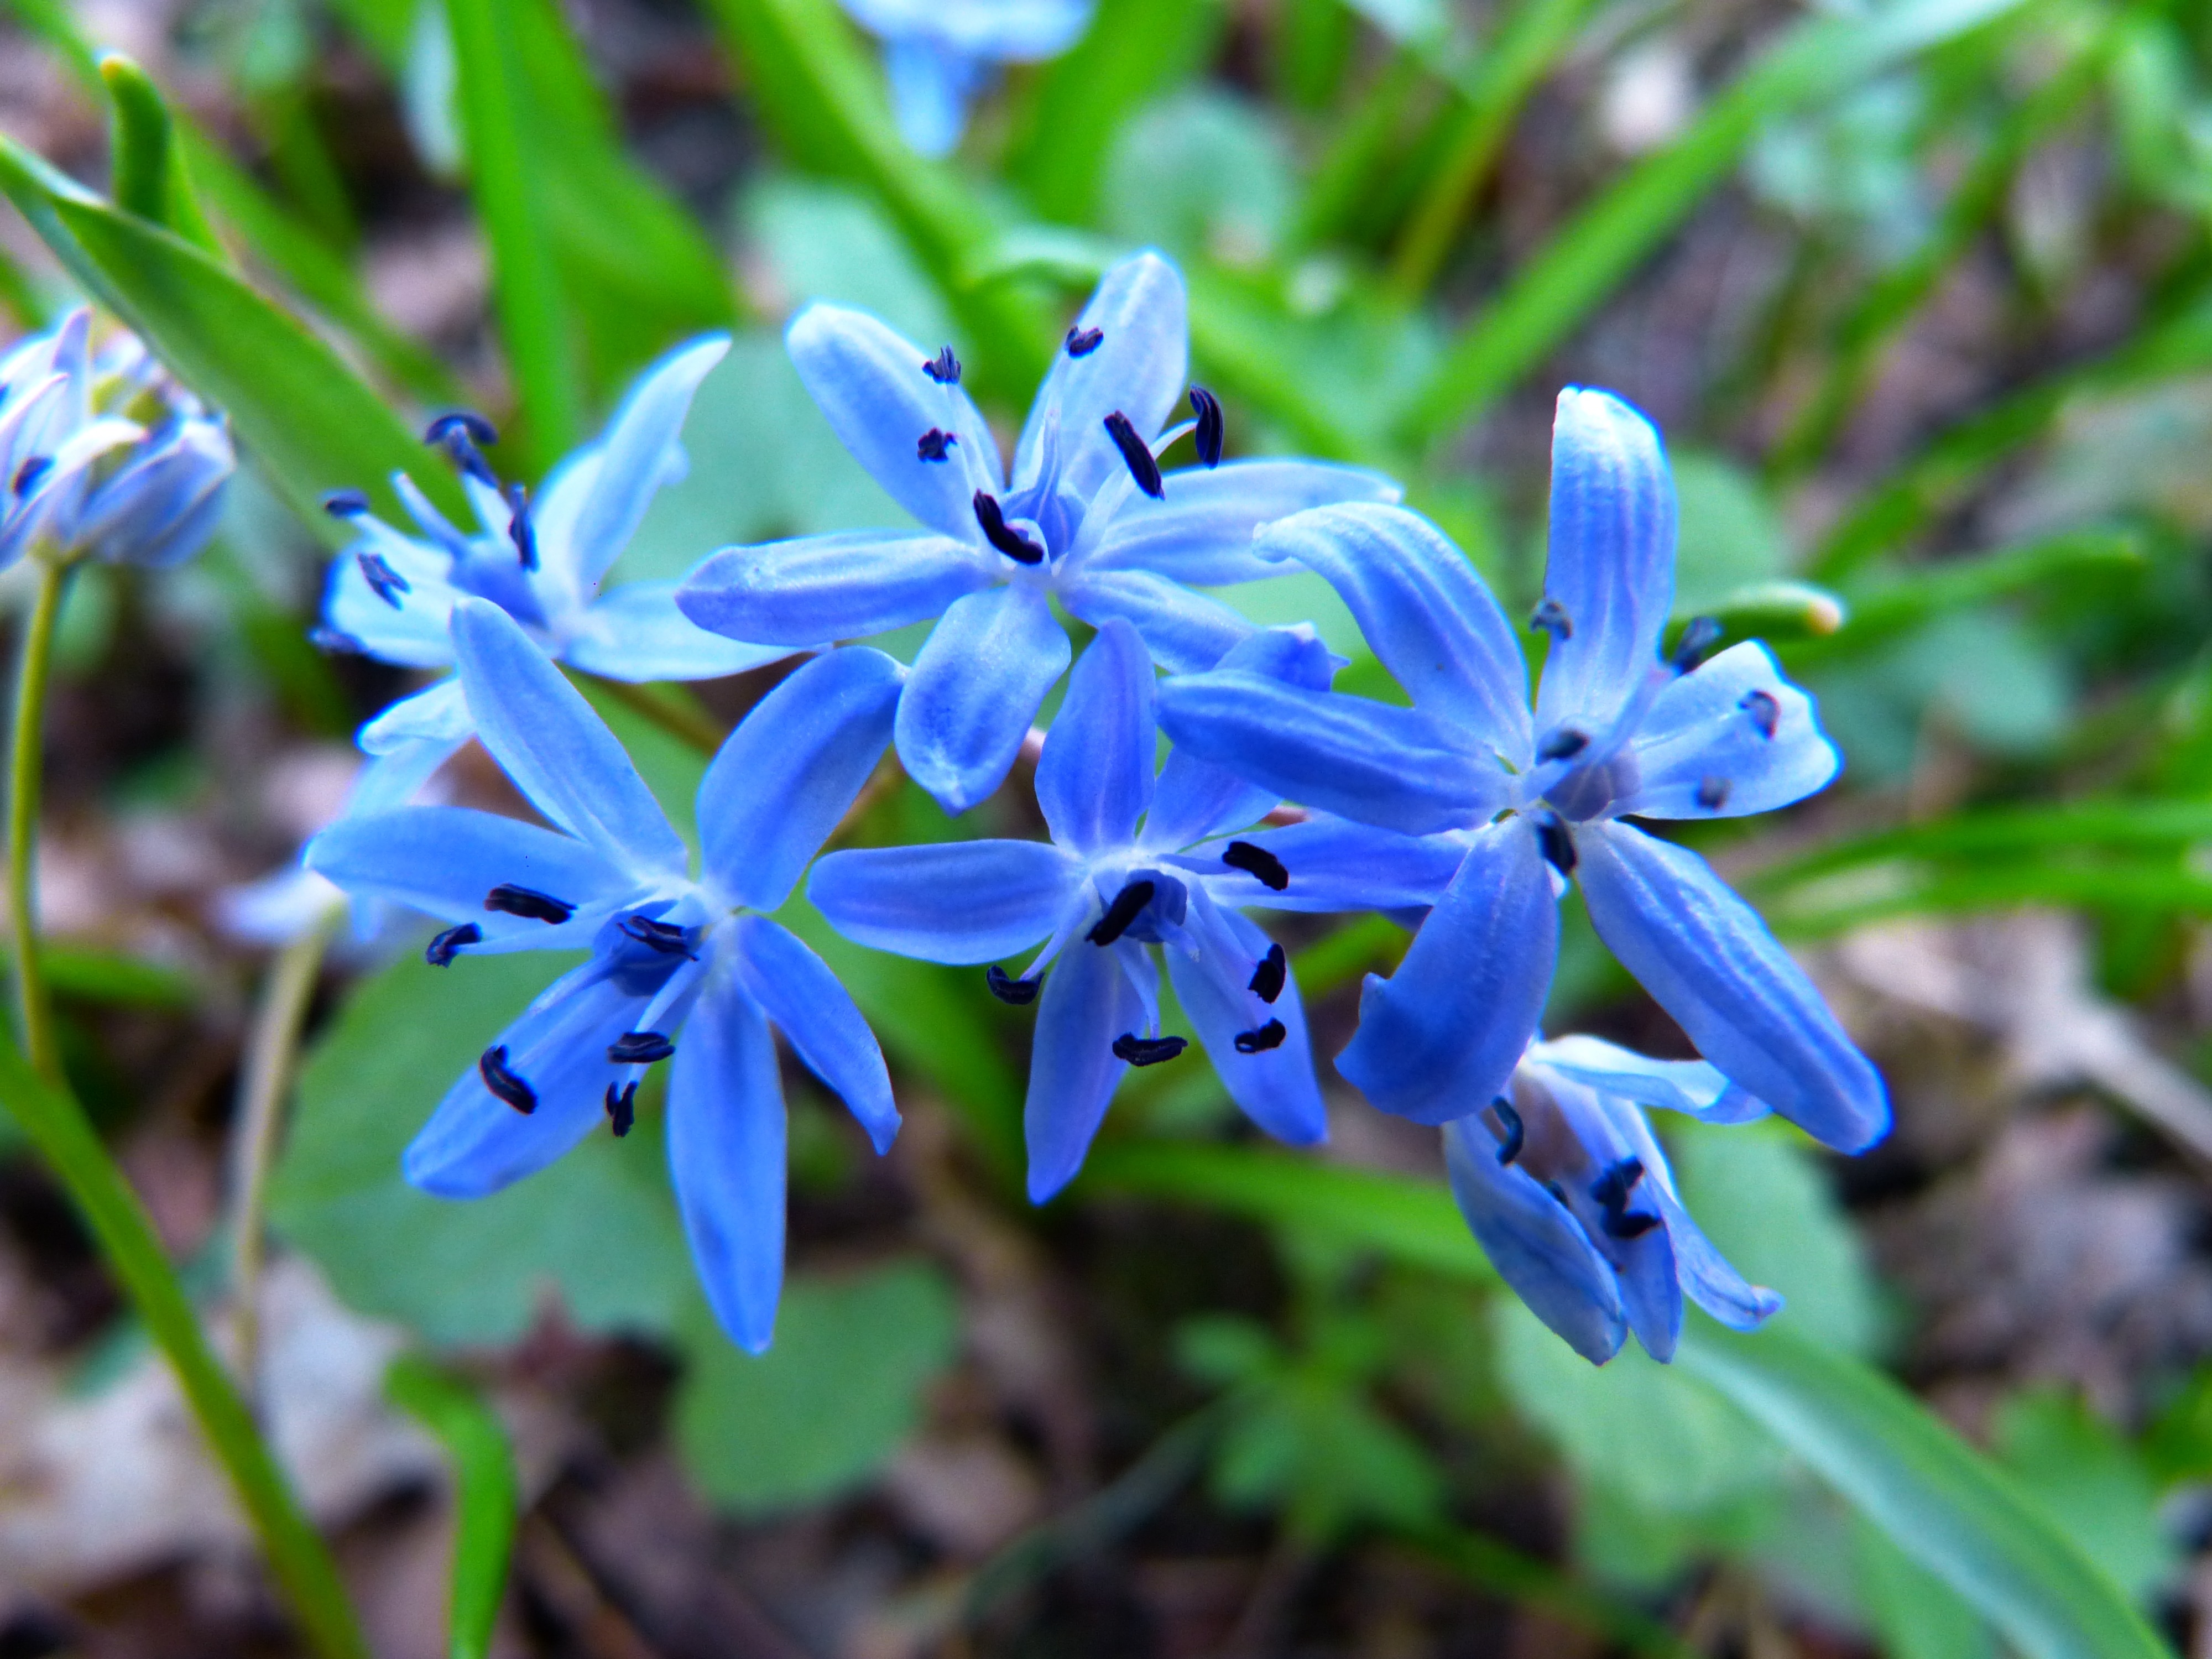
nature, blossom, plant, flower, bloom, herb, botany, blue, garden, flora, wildflower, scilla, macro photography, flowering plant, blue star, land plant